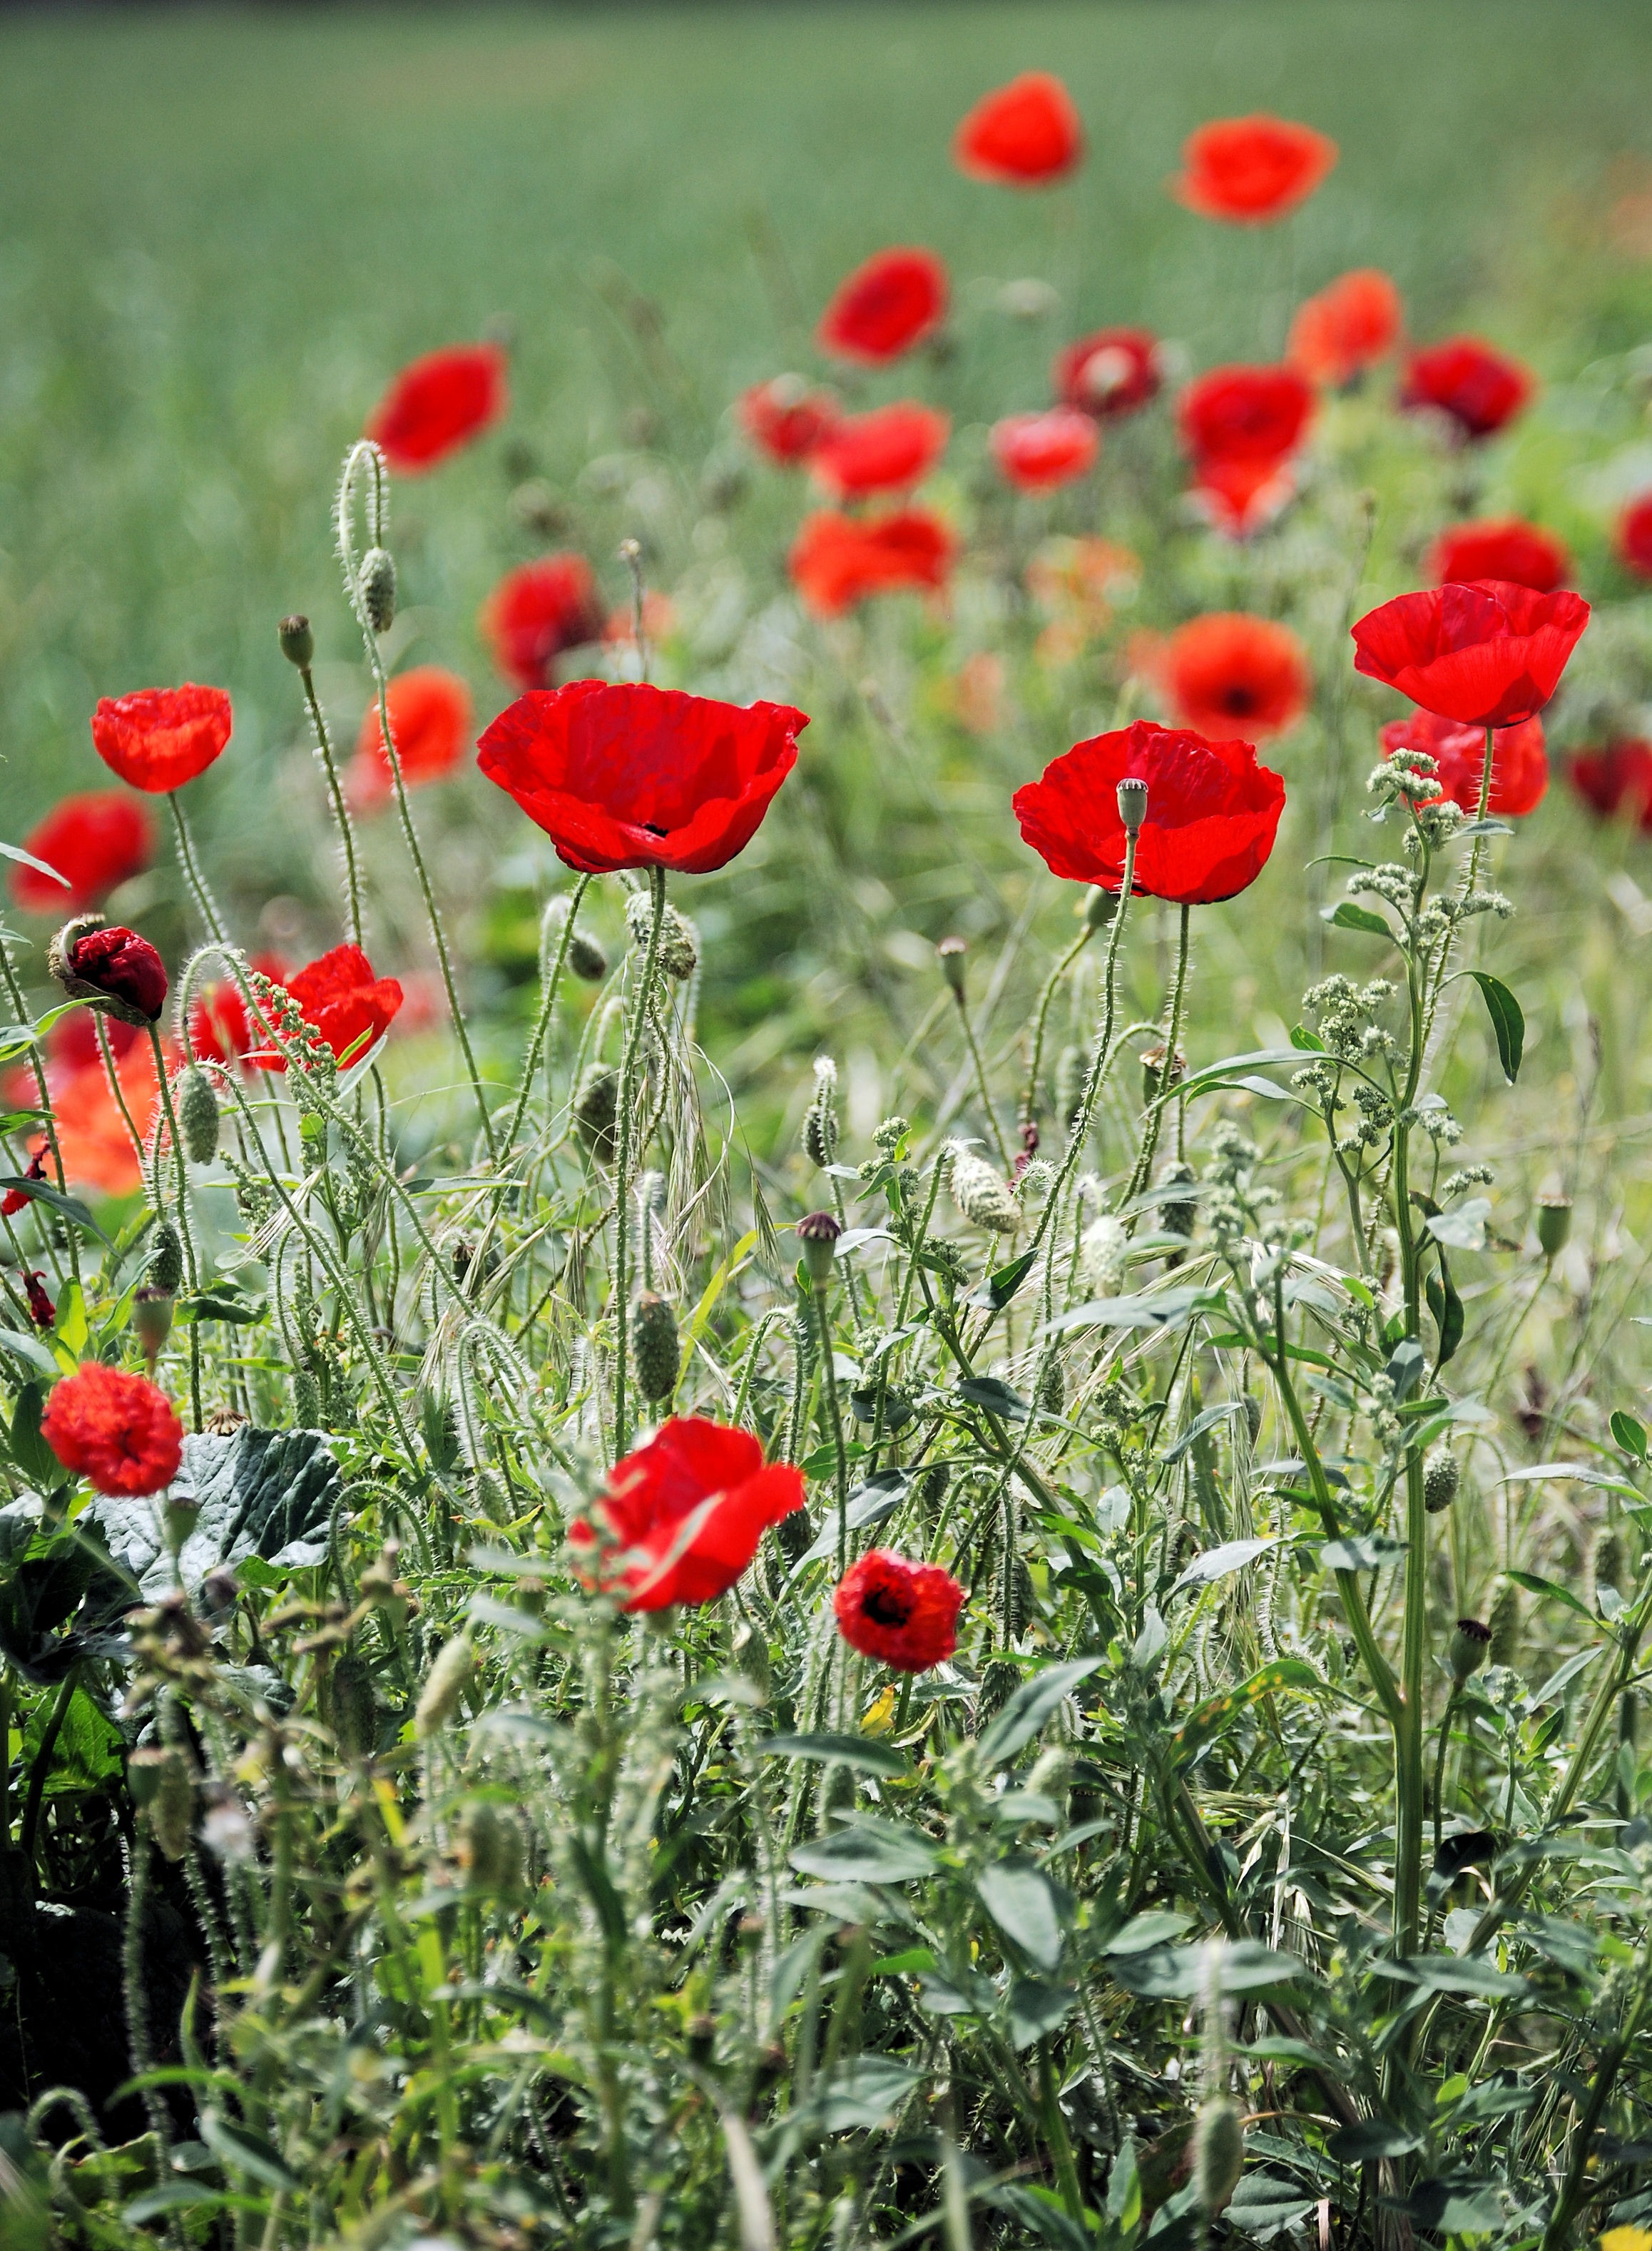
grass, blossom, plant, field, lawn, meadow, prairie, stem, leaf, flower, petal, bloom, floral, environment, spring, red, herb, natural, botany, agriculture, flora, botanical, wildflower, outdoors, vegetation, poppy, horticulture, papaveraceae, coquelicot, organic, flowering plant, annual plant, land plant, poppy family